Charles Hahn

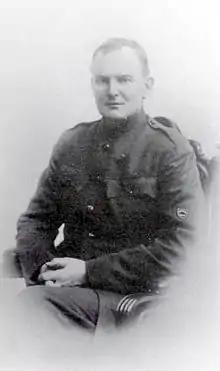
Charles Theophilus Hahn, in a Church Army uniform, 1918

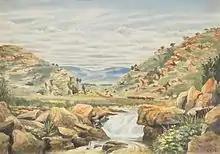

Charles Theophilus Hahn (also surnamed Headley; 1 March 1870 Wandsworth, London16 September 1930 Covent Garden, London), was an Anglican priest in South London, Yorkshire and South Africa. He was an amateur artist and botanical illustrator.